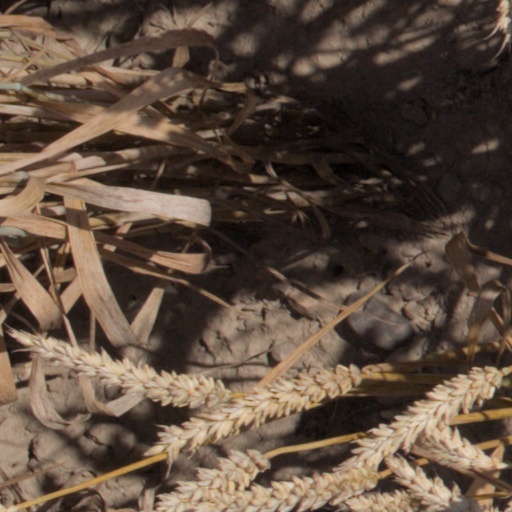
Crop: wheat